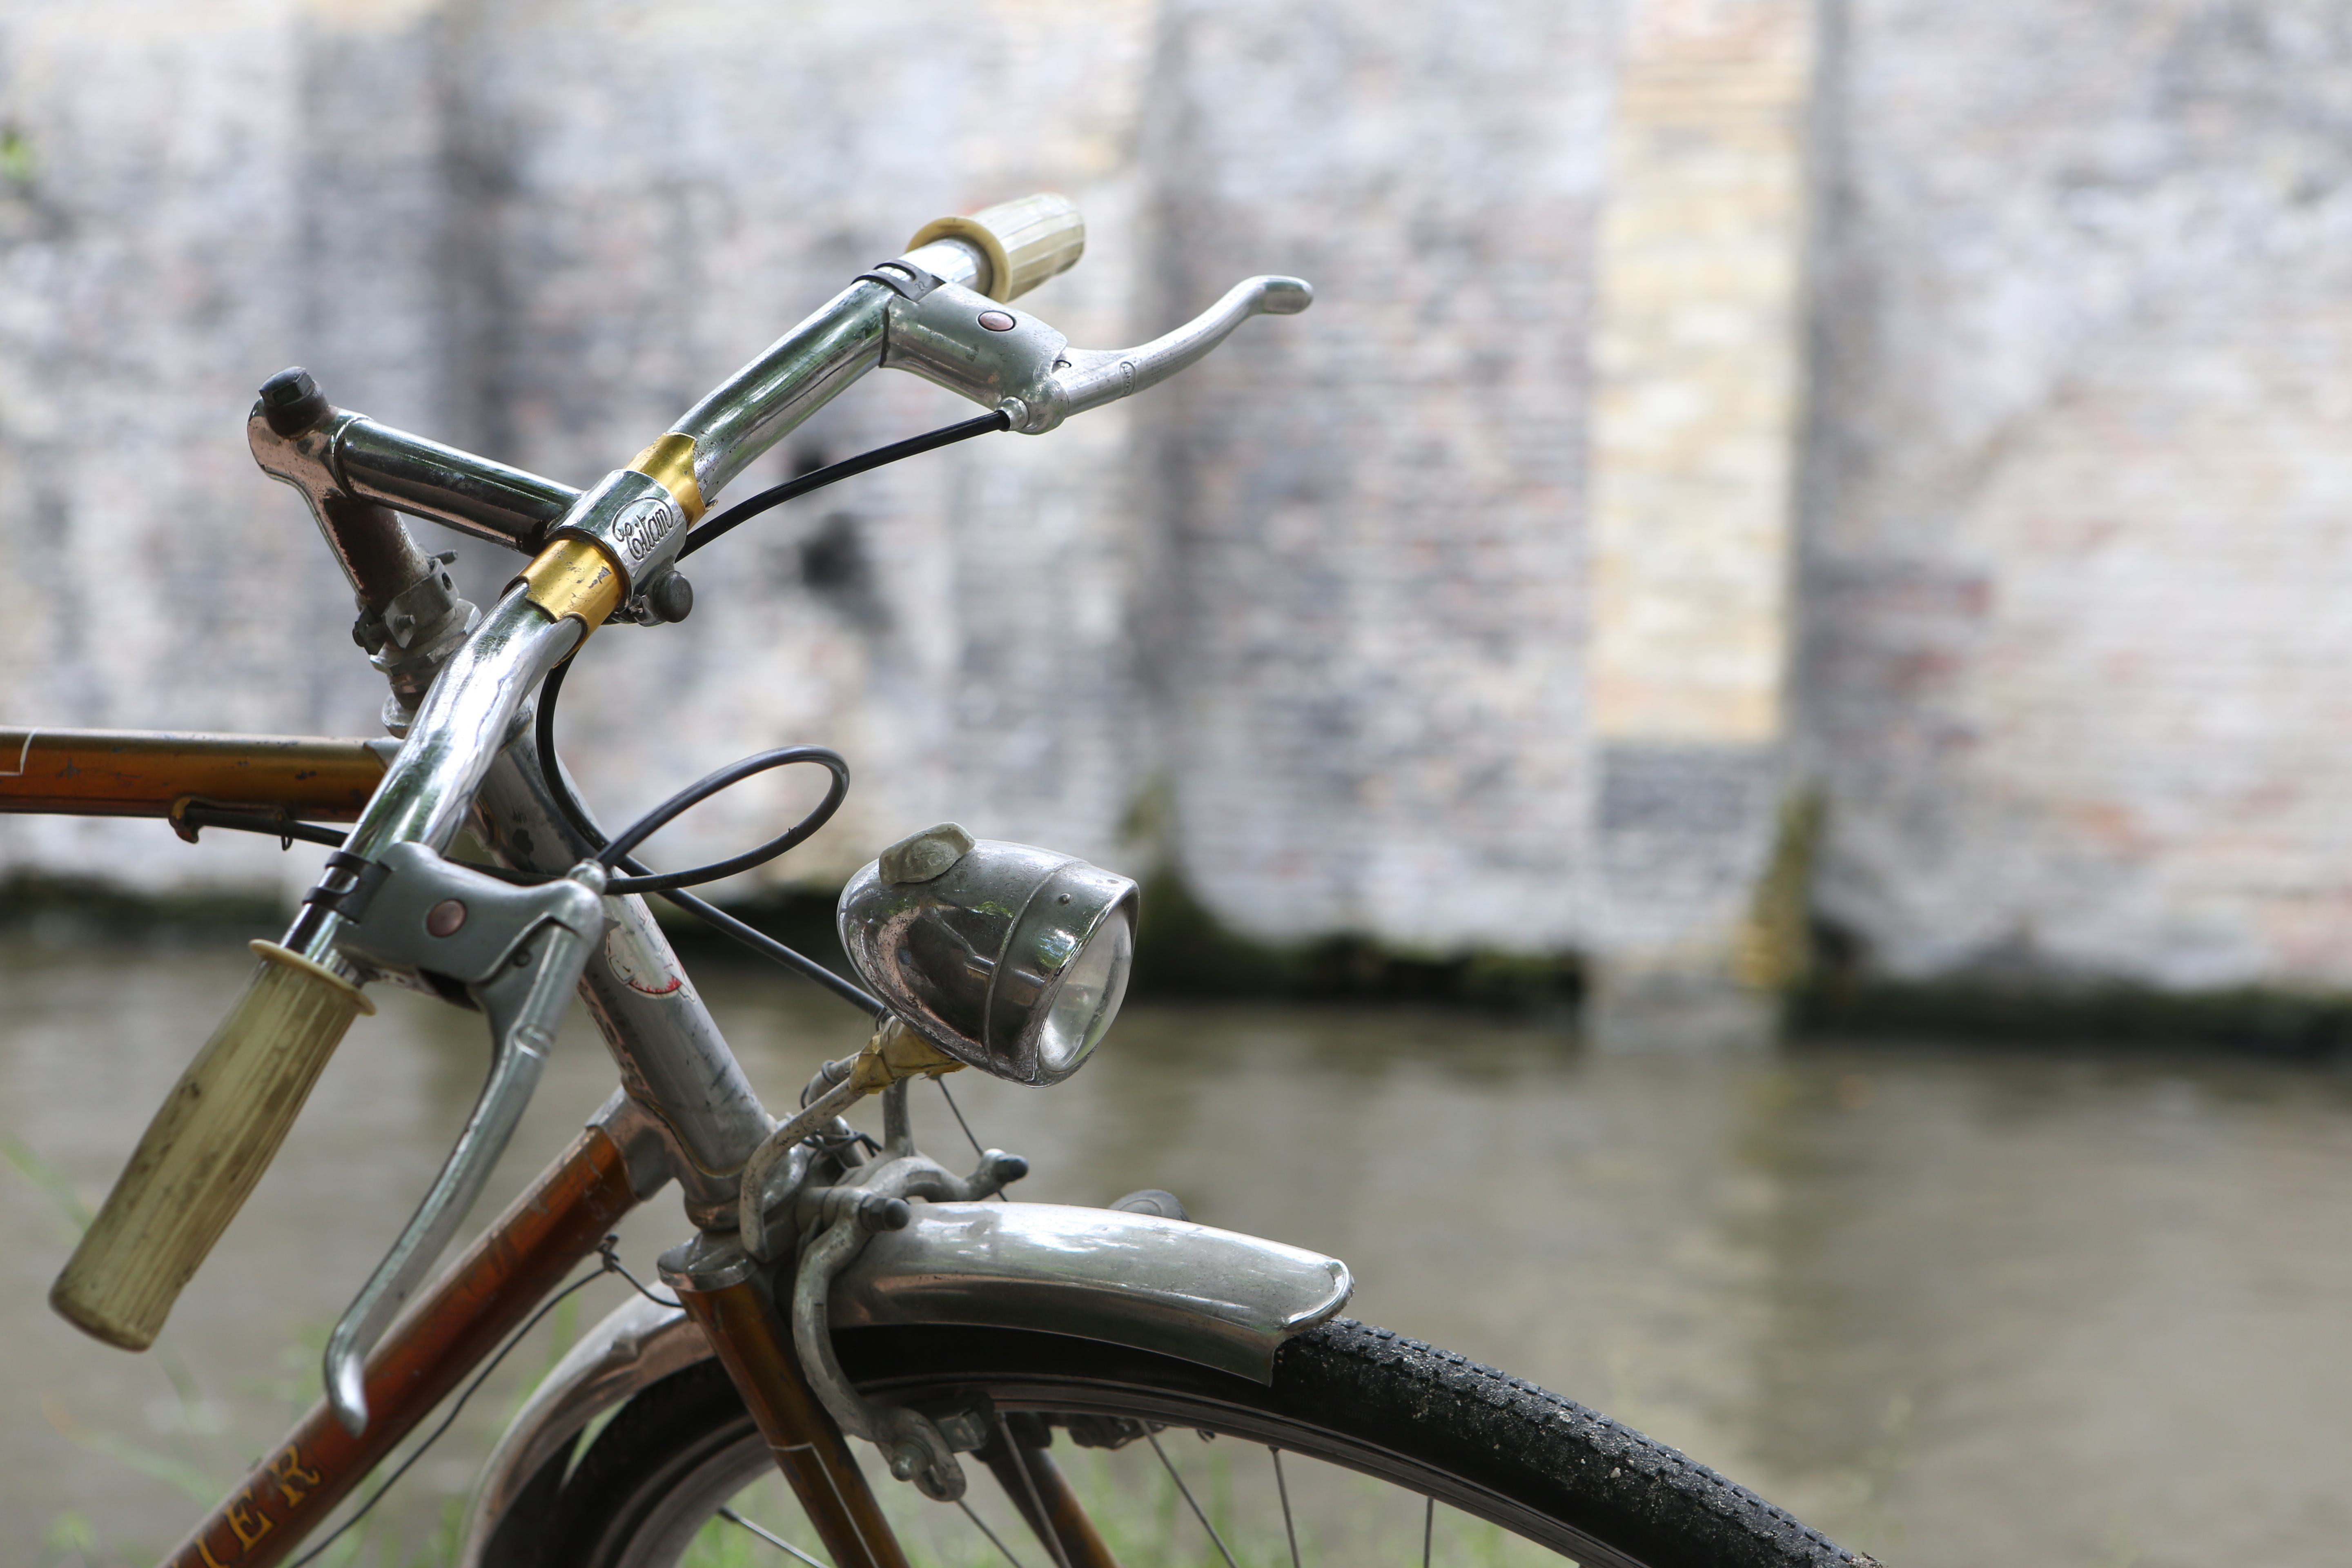
wheel, bicycle, bike, vehicle, sports equipment, mountain bike, bicycle frame, land vehicle, road bicycle